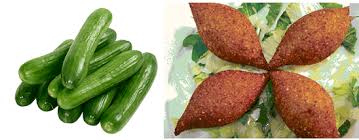
Yemek: icli_kofte